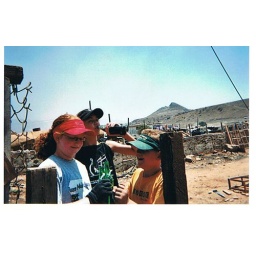
Enjoying cokes in glass bottles